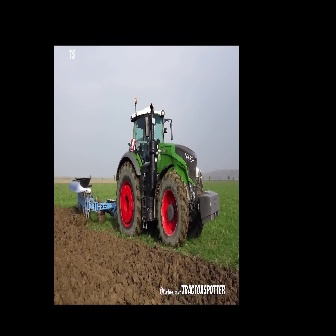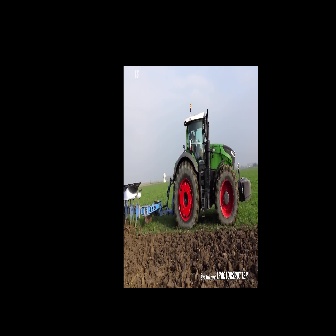
  Please identify the target specified by the bounding box [68,97,219,248] in the first image and locate it in the second image. Return the coordinates in [x_min,y_min,x_max,y_max] format.
Answer: [123,103,251,231]